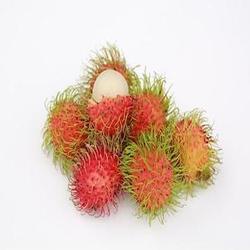
Label: Rambutan